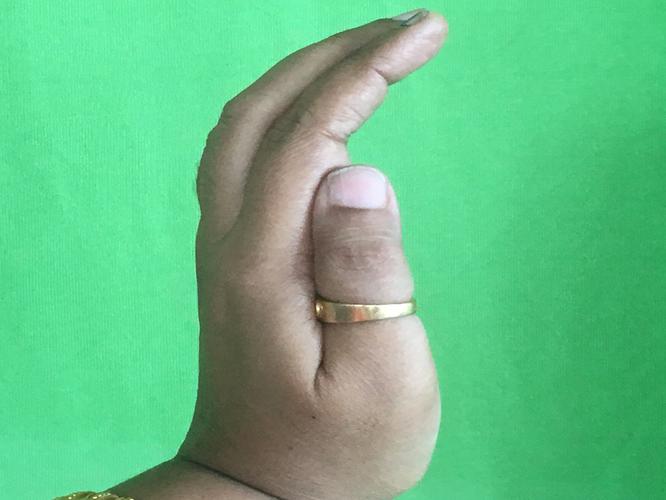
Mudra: Sarpasirsha
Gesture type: single_hand